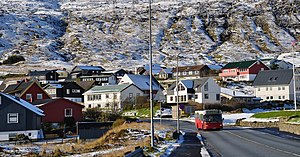
Thorshavn / Infrastruktur / Trafik / Bus og taxi
En af de røde bybusser ved Norðari Ringvegur i Thorshavn
Thorshavn, blandt færinger som regel blot kaldet Havn, er hovedstaden på Færøerne og ligger på østkysten af øgruppens største ø, Streymoy, i læ af øen Nólsoy. Byen er med sine 19.165 indbyggere, og 21.078 indbyggere i kommunen, desuden Færøernes største by og kommune og landets kulturelle, økonomiske og trafikale centrum. Thorshavn består af midtbyen, den sydlige forstad Argir og de to nordlige forstæder Hoyvík og Hvítanes, der er beliggende på et fladt område omkranset af bjerge og hav.